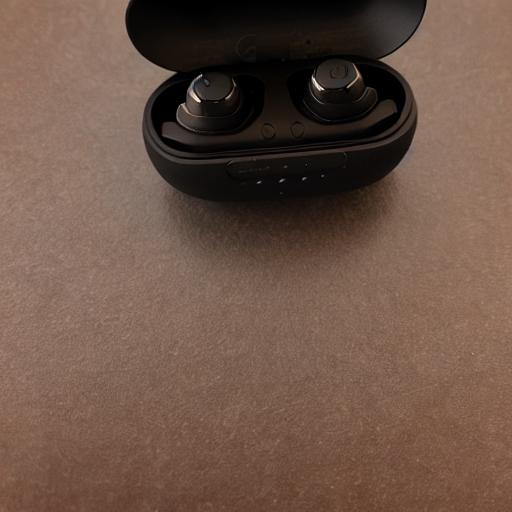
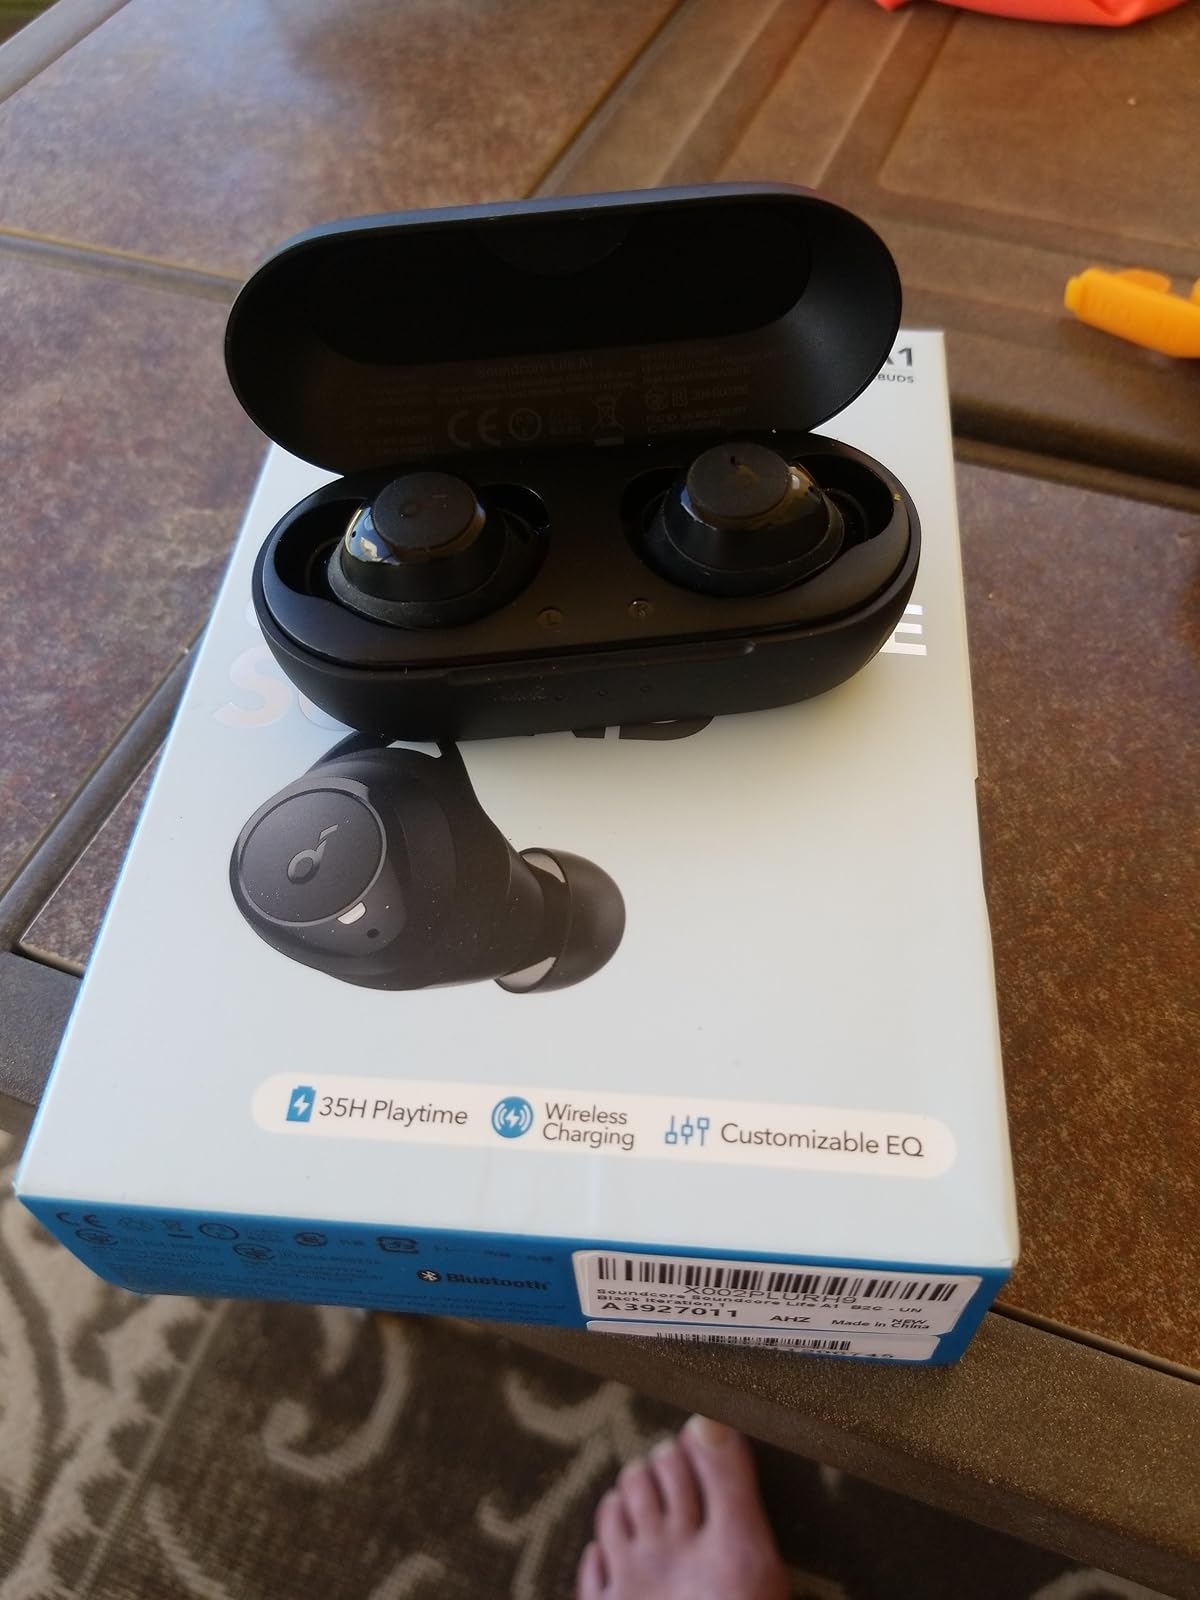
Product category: earbuds
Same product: no